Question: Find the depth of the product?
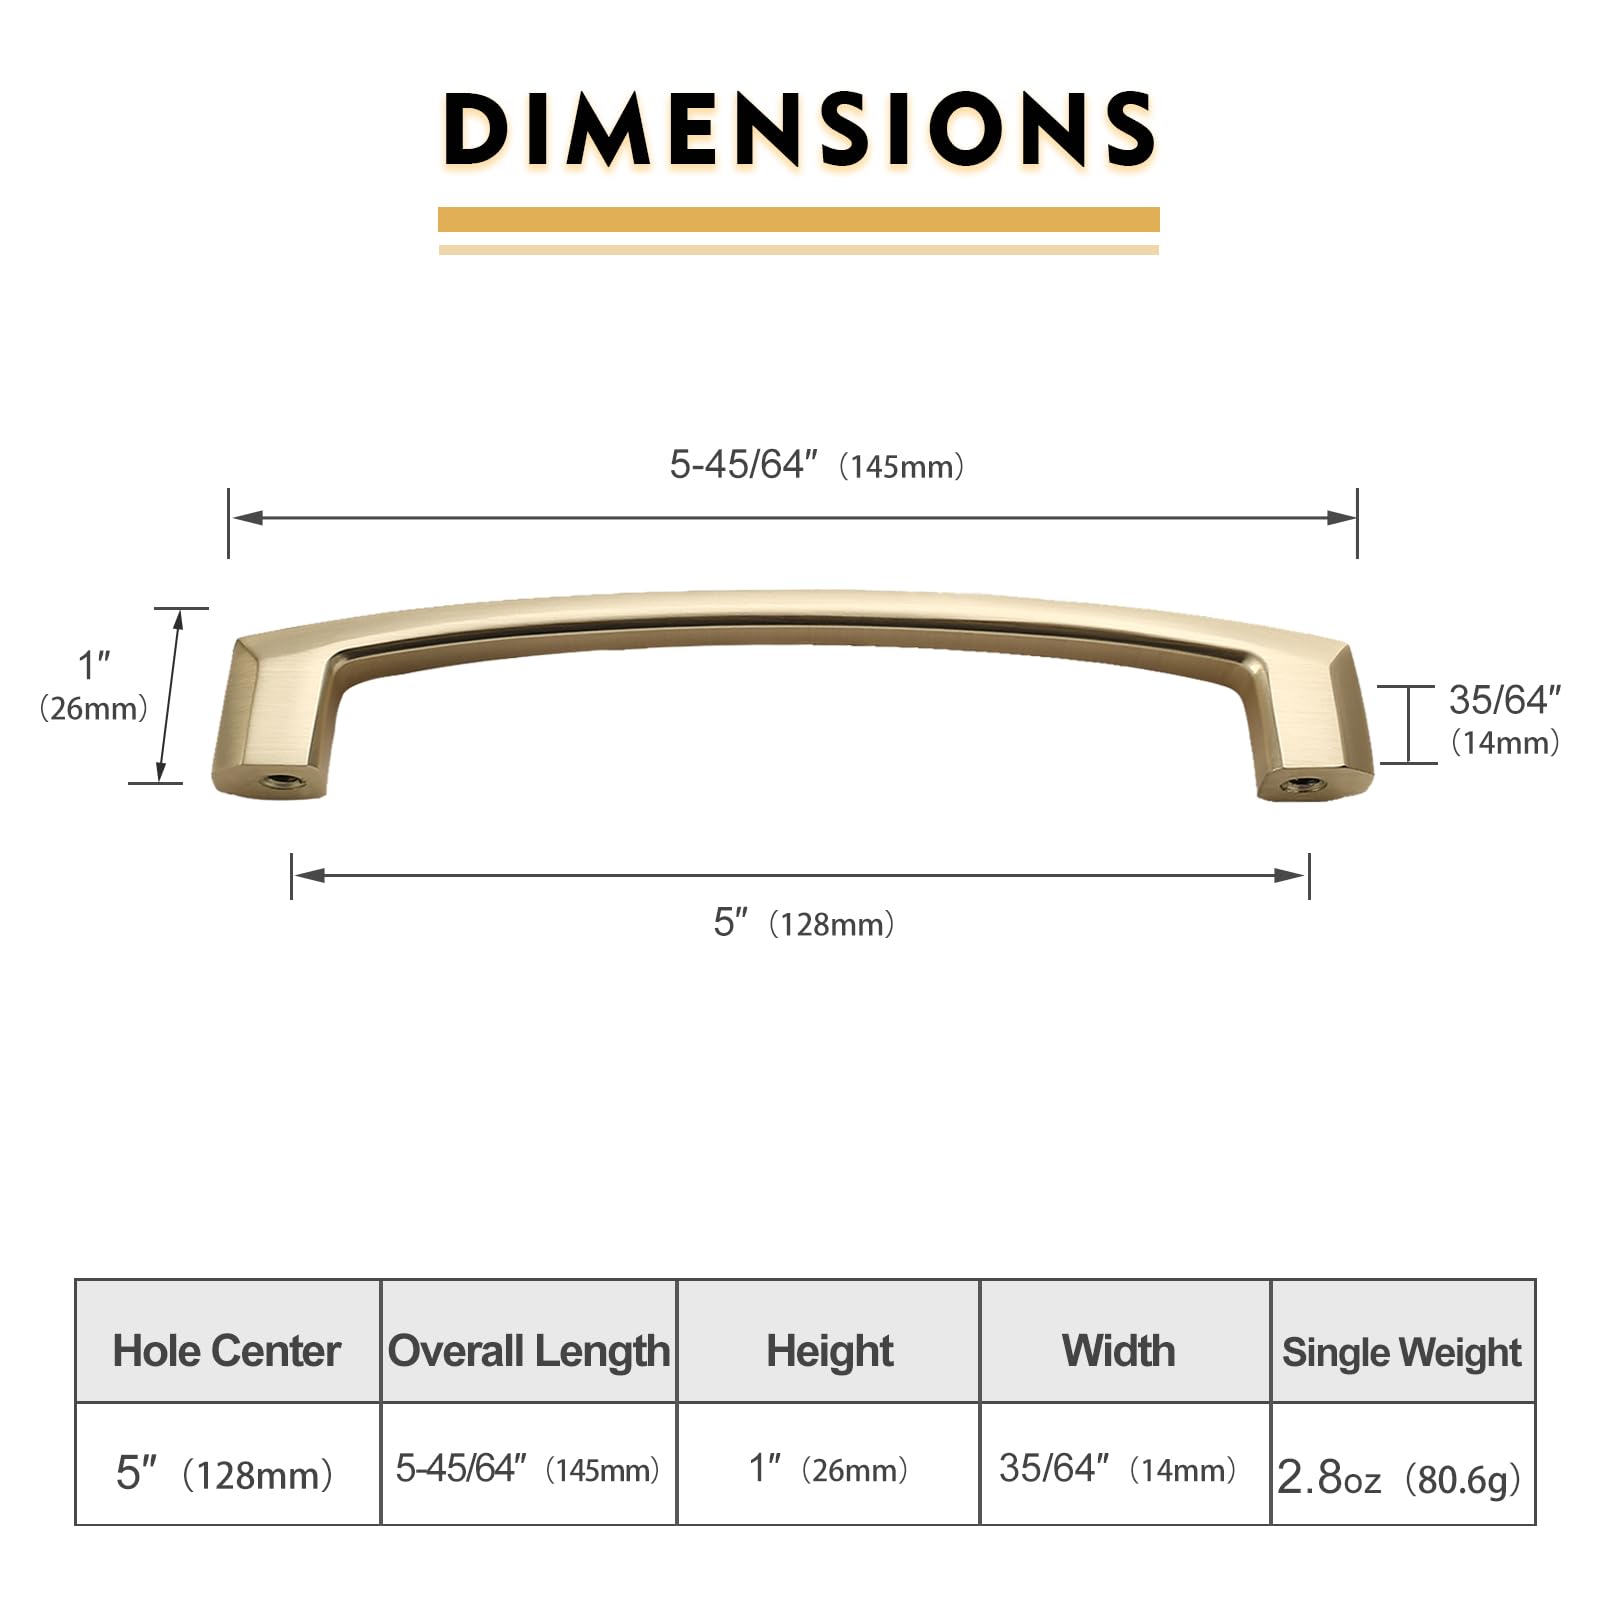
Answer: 5.7 inch